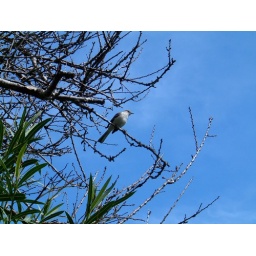
bird in the tree , blue sky